Structural steel

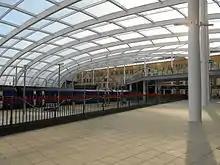
Structural steel roof at Manchester Victoria Station

The shapes available are described in published standards worldwide, and specialist, proprietary cross sections are also available.